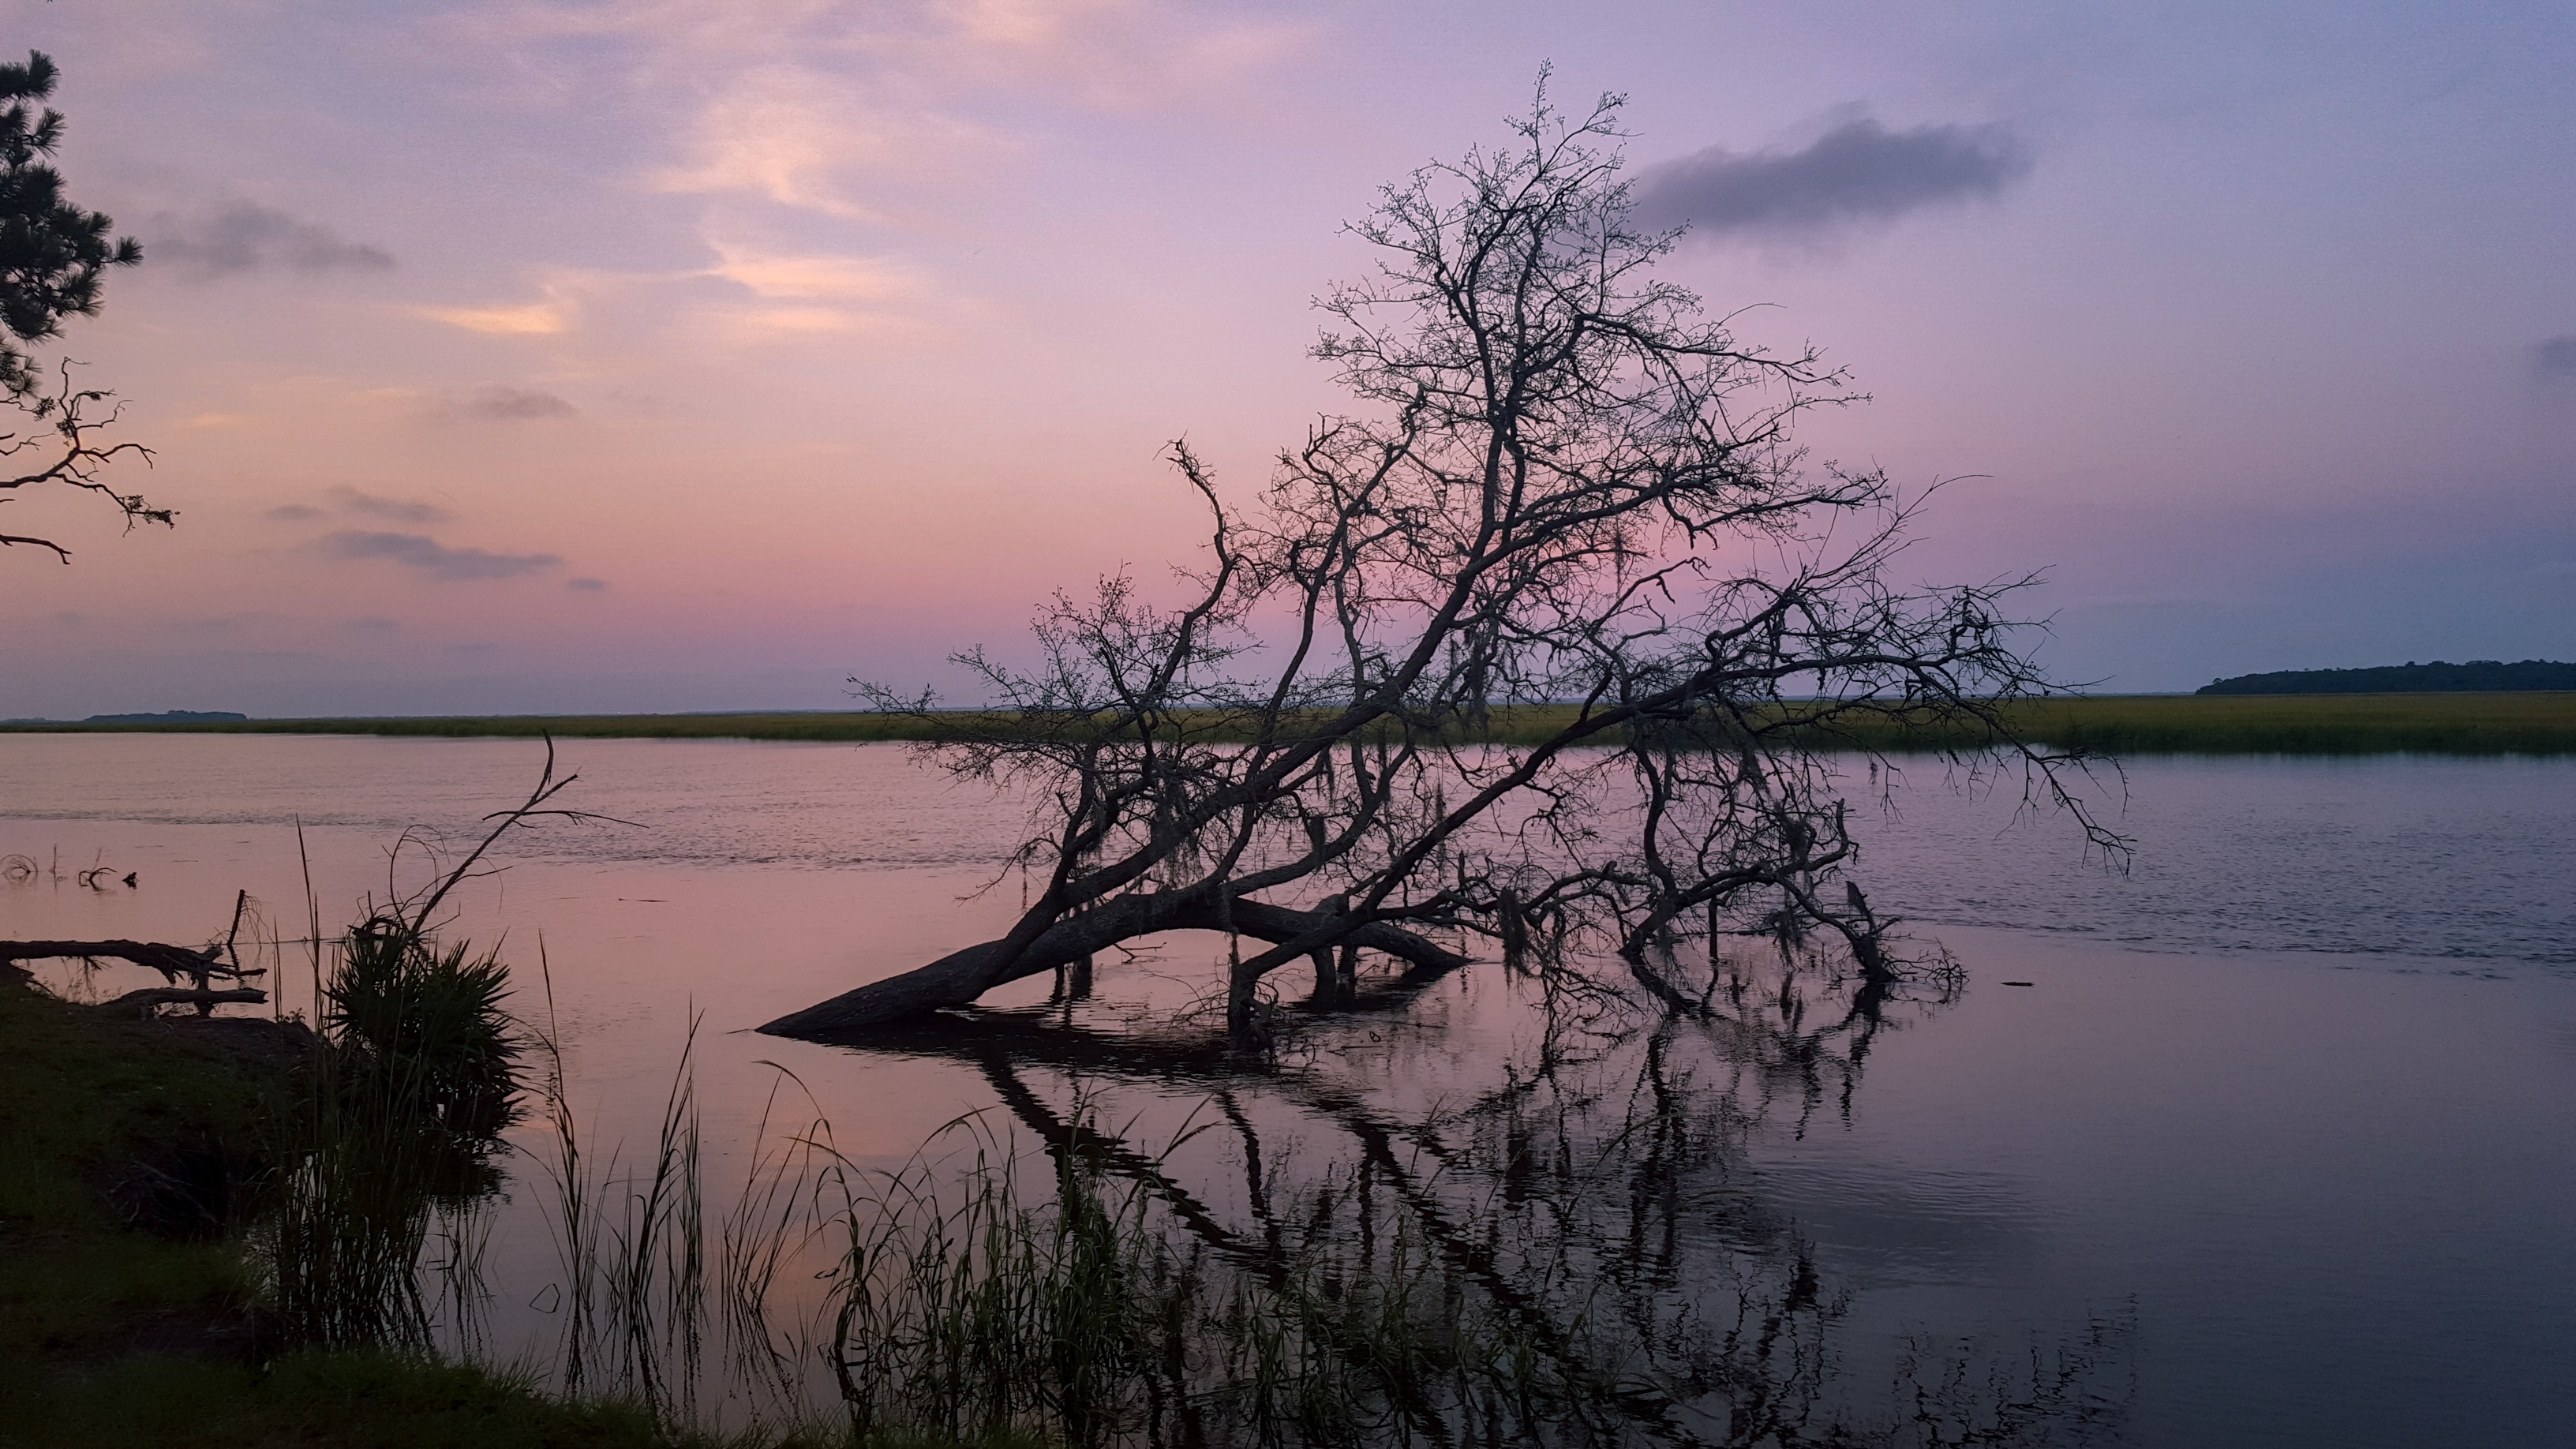
landscape, sea, tree, water, nature, marsh, cloud, sunrise, sunset, mist, morning, shore, lake, dawn, river, dusk, evening, reflection, reservoir, wetland, loch, atmospheric phenomenon, woody plant